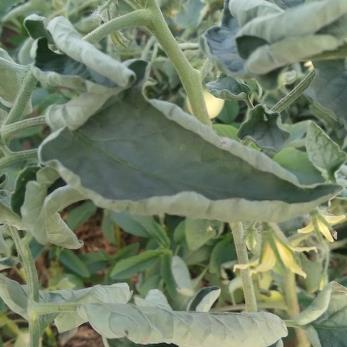
Crop: Tomato
Condition: virosis-d